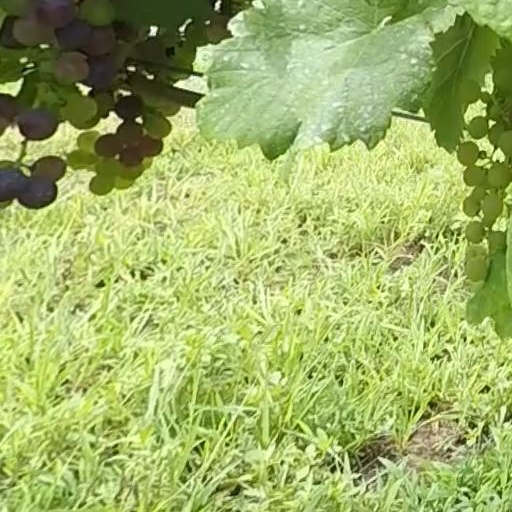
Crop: grape